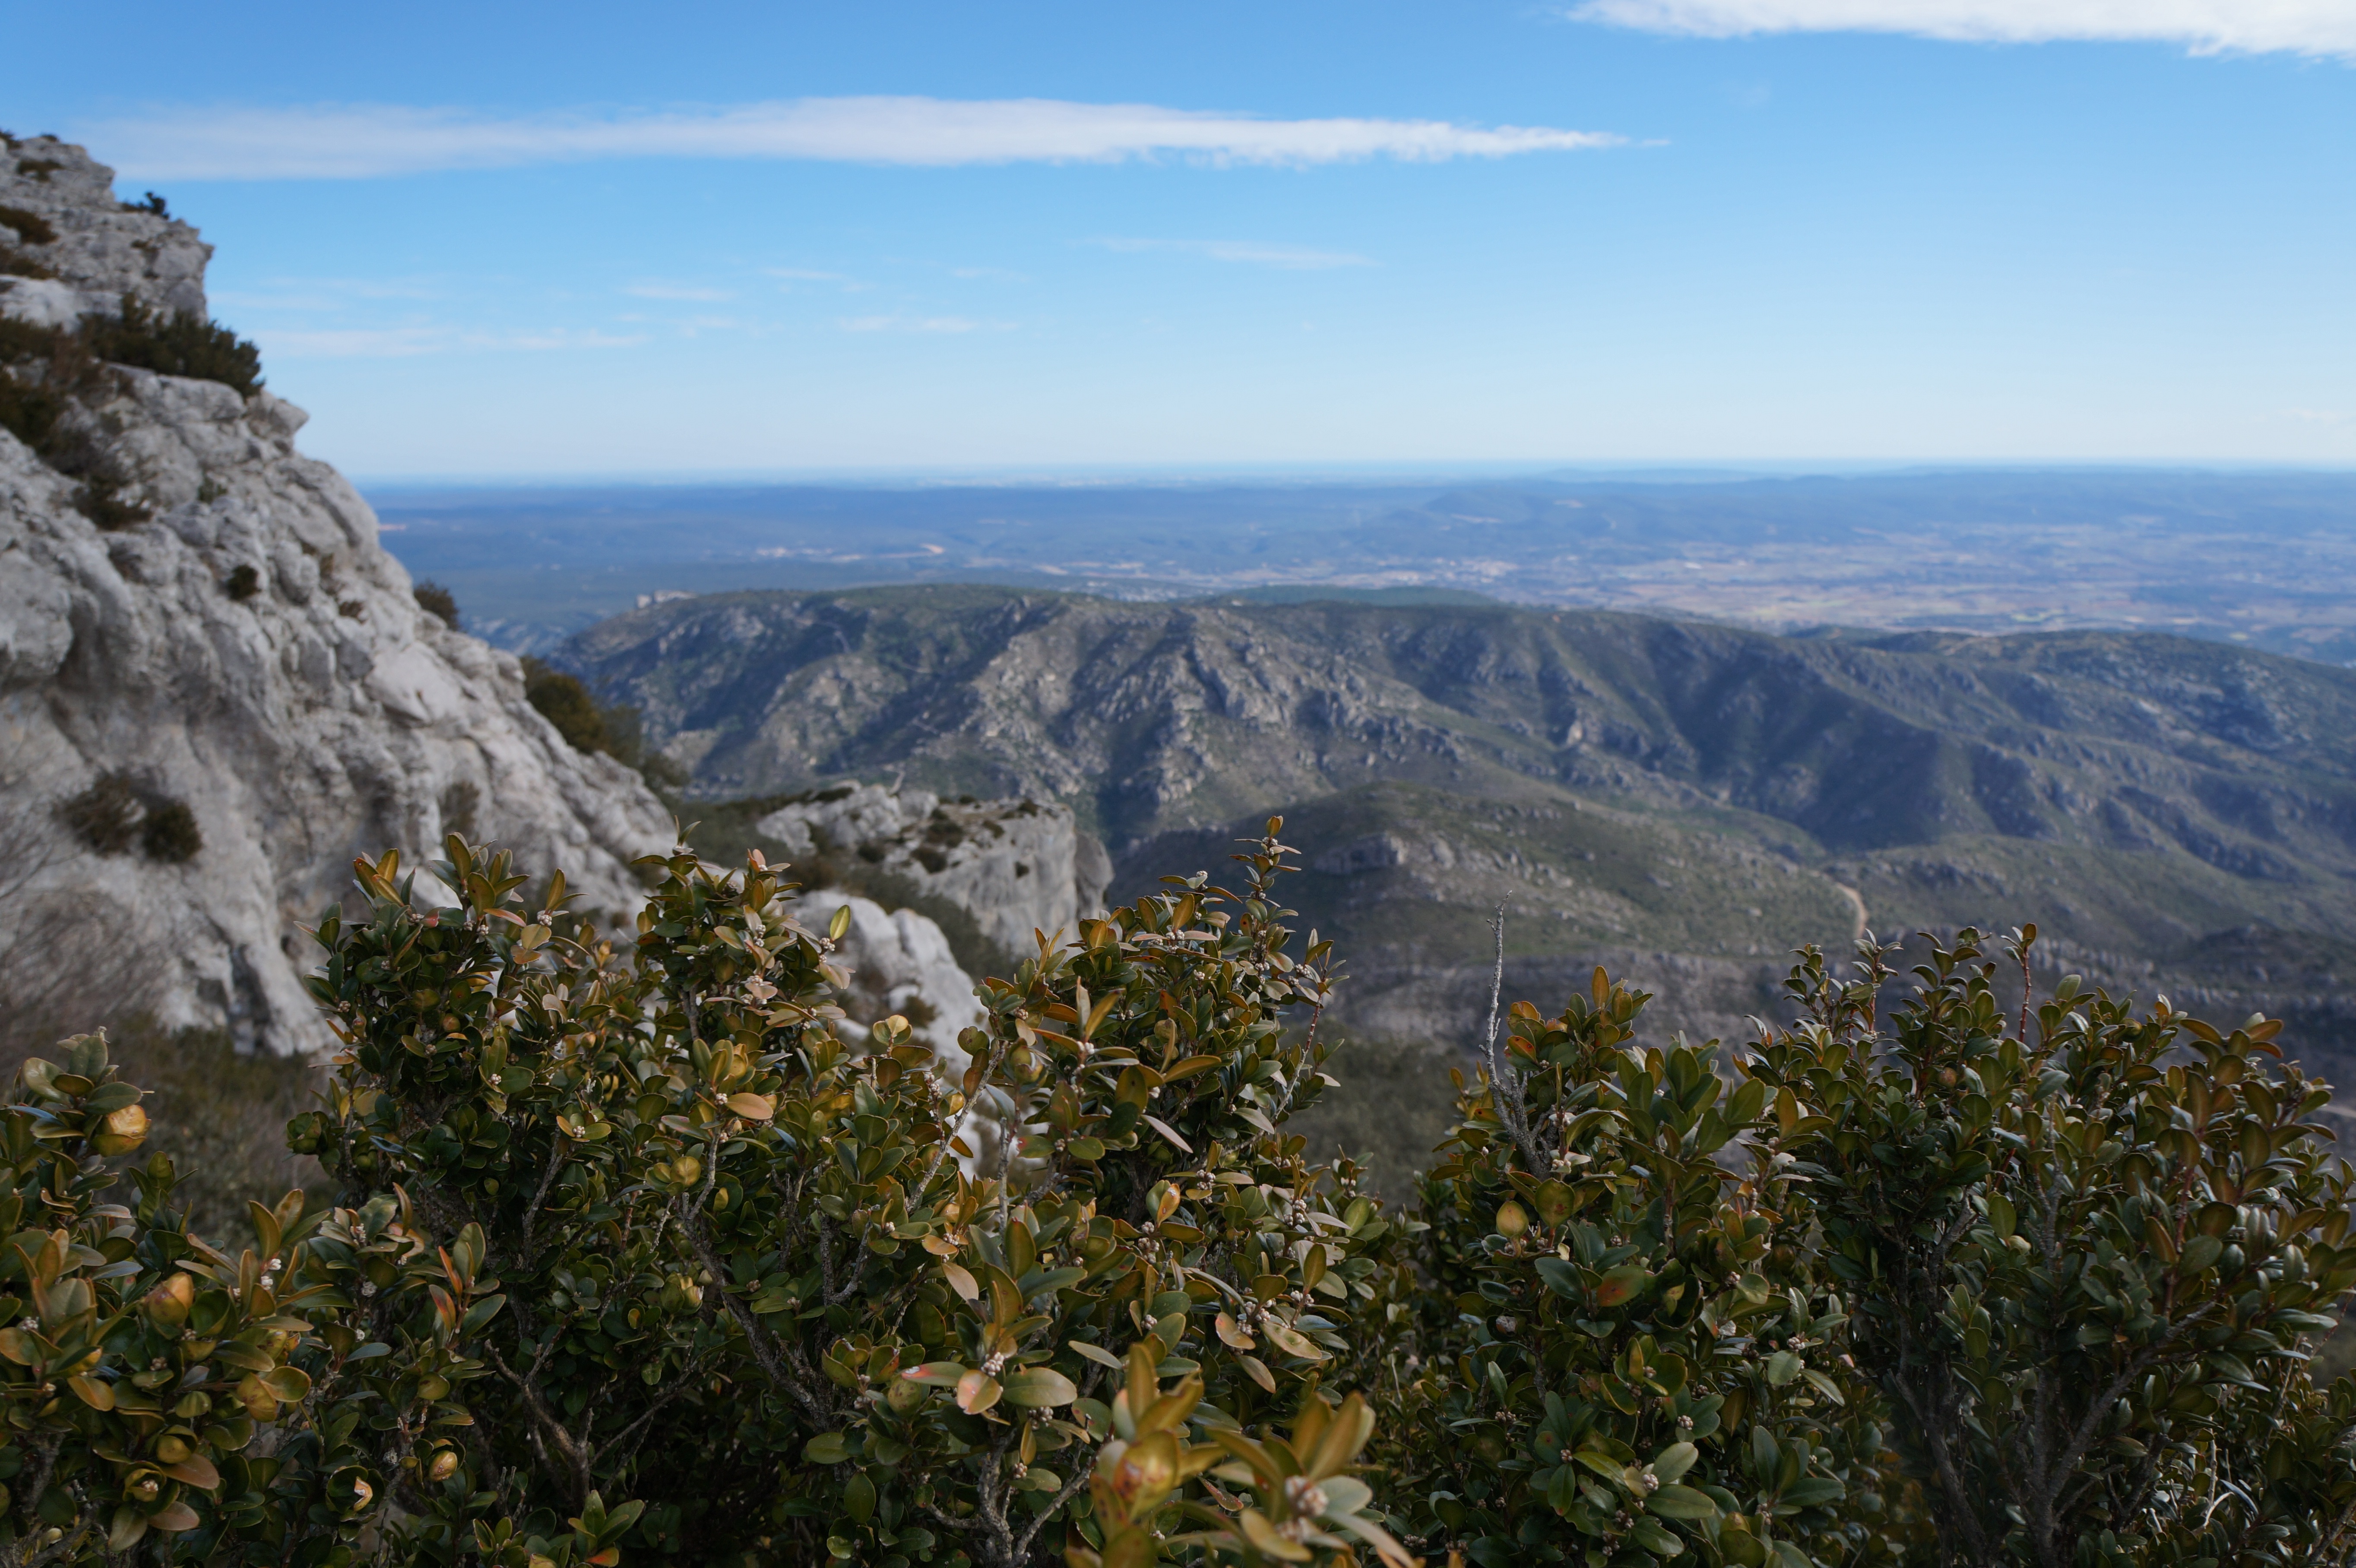
landscape, nature, wilderness, walking, mountain, sky, hiking, trail, hill, adventure, valley, mountain range, recreation, cliff, park, terrain, national park, ridge, summit, geology, plateau, roche, landform, south of france, mountain pass, outdoor recreation, geographical feature, mountainous landforms